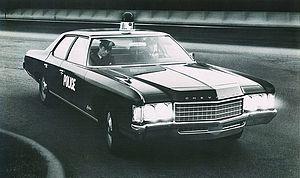
La Chevrolet Bel Air est une voiture du constructeur automobile américain General Motors sous la marque Chevrolet. Elle fut produite de 1950 à 1981 durant sept générations différentes. Le dernier modèle fut vendu uniquement au Canada. Initialement, seuls les modèles Hardtops deux portes dans la gamme Chevrolet étaient désignés par le nom Bel Air de 1950 à 1952, à la différence des modèles StyleLine et FleetLine pour le reste de la gamme. À partir de 1953, le nom désigna aussi d'autres carrosseries. La Bel Air a continué avec diverses autres désignations de niveau de finition jusqu'à ce que la production aux États-Unis cesse en 1975. La terminologie Bel Air continua d'être utilisée au Canada pour son marché intérieur jusqu'en 1981.